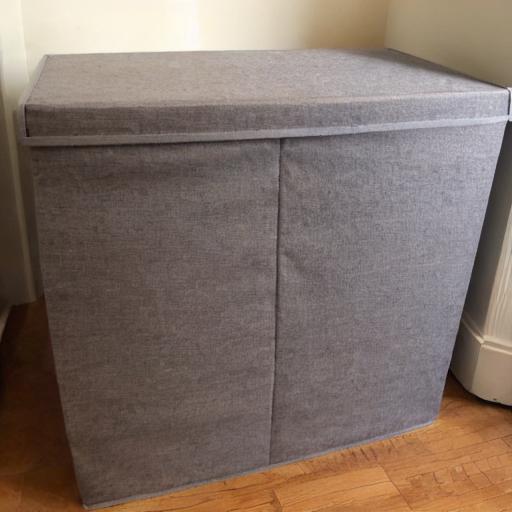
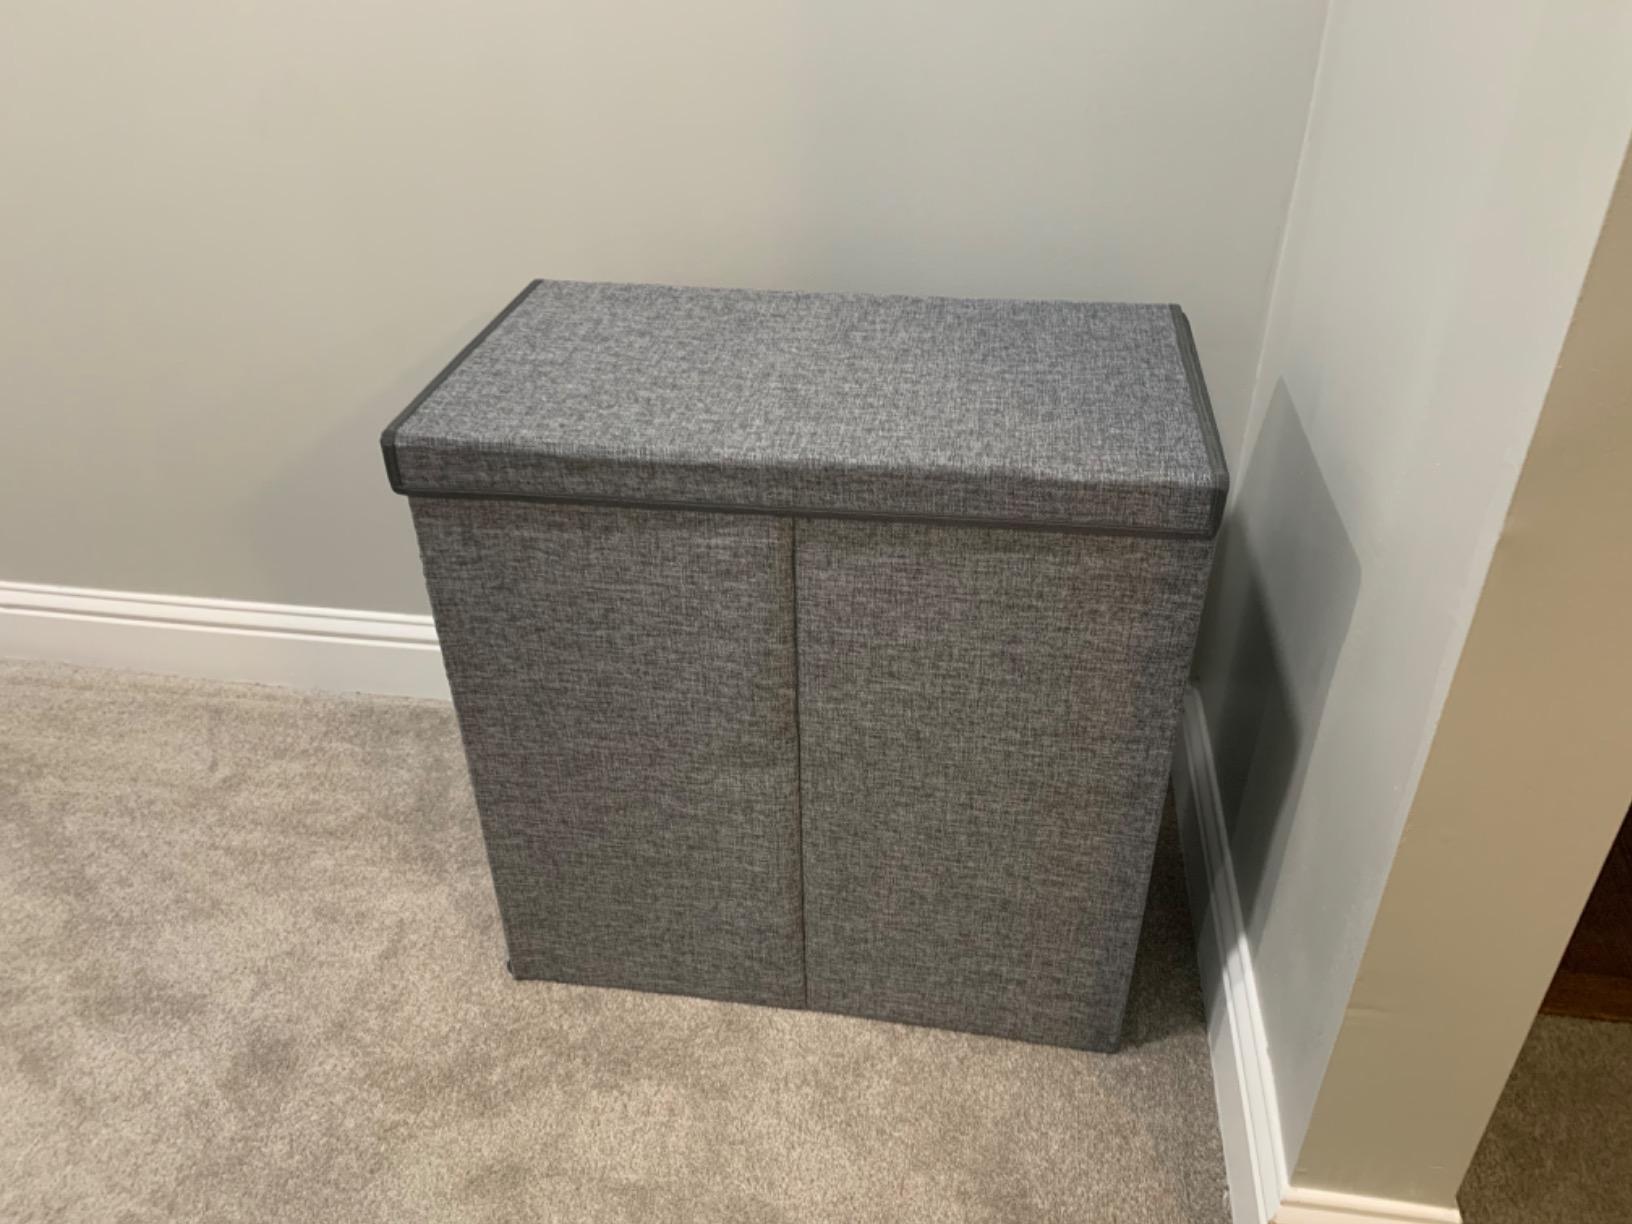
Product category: items_hamper
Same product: no